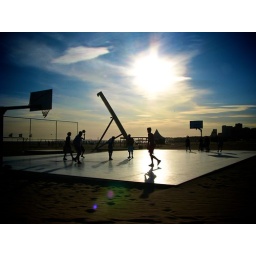
Some guys playing basketball on a beach field late in the afternoon. Summer 09 in Praia da Rocha, Portugal